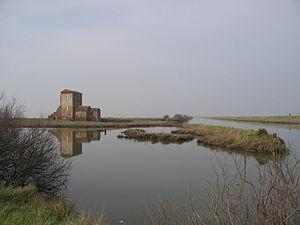
Marais salants à Comacchio, Ferrare (Italie) Suomi: Comacchion suola-altaat, Ferrara (Italia)